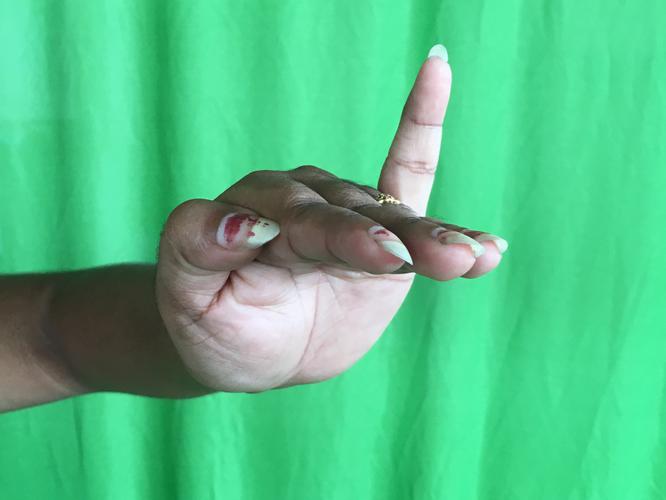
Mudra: Hamsapaksha
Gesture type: double_hand